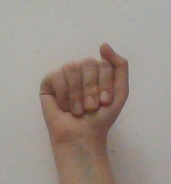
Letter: saad